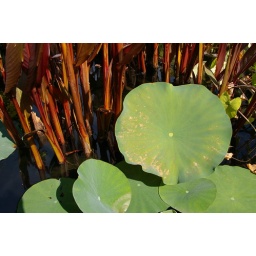
green in a field of ocre